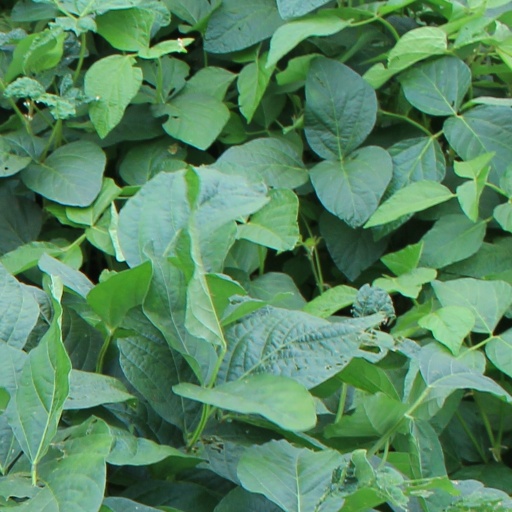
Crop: soybean